Tribe

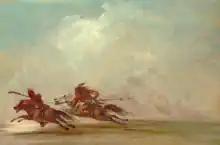
Tribal war on the plains. Comanche (right) trying to lance an Osage warrior. Painting by George Catlin, 1834

The term tribe is used in many different contexts to refer to a category of human social group. The predominant worldwide use of the term in English is in the discipline of anthropology. The definition is contested, in part due to conflicting theoretical understandings of social and kinship structures, and also reflecting the problematic application of this concept to extremely diverse human societies. Its concept is often contrasted by anthropologists with other social and kinship groups, being hierarchically larger than a lineage or clan, but smaller than a chiefdom, ethnicity, nation or state. These terms are similarly disputed. In some cases tribes have legal recognition and some degree of political autonomy from national or federal government, but this legalistic usage of the term may conflict with anthropological definitions.